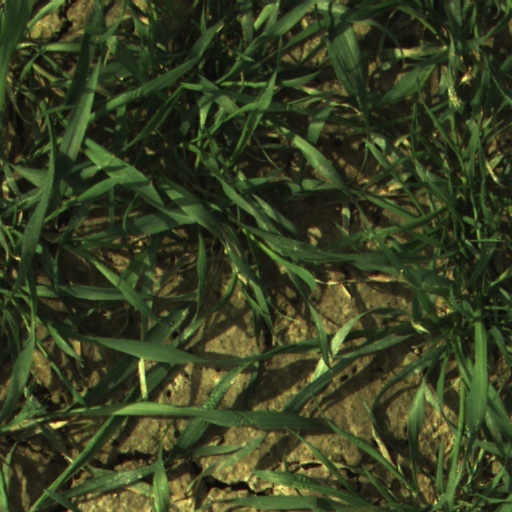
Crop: wheat